Carbohydrate-binding module

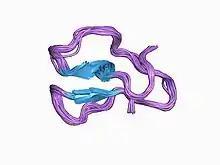
three-dimensional structures of three engineered cellulose-binding domains of cellobiohydrolase i from trichoderma reesei, nmr, 18 structures

In molecular biology, a carbohydrate-binding module (CBM) is a protein domain found in carbohydrate-active enzymes (for example glycoside hydrolases). The majority of these domains have carbohydrate-binding activity. Some of these domains are found on cellulosomal scaffoldin proteins. CBMs were previously known as cellulose-binding domains. CBMs are classified into numerous families, based on amino acid sequence similarity. There are currently (June 2011) 64 families of CBM in the CAZy database.